Lytton Strachey

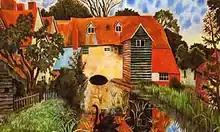
A painting by Dora Carrington of the "Mill House", Tidmarsh, Pangbourne, on the upper Thames, where much of "Queen Victoria" was written

After Strachey left Cambridge in 1905, his mother assigned him a bed-sitting room at 69 Lancaster Gate. After the family moved to 67 Belsize Gardens in Hampstead, and later to another house in the same street, he was assigned other bed-sitters. But, as he was about to turn 30, family life started irritating him, and he took to travelling into the country more often, supporting himself by writing reviews and critical articles for "The Spectator" and other periodicals. In 1909 he spent some weeks at a health spa in Saltsjöbaden, near Stockholm in Sweden. In this period he also lived for a while in a cottage on Dartmoor and about 1911–12 spent a whole winter at East Ilsley on the Berkshire Downs. During this time he decided to grow a beard, which became his most characteristic feature. On 9 May 1911 he wrote to his mother: